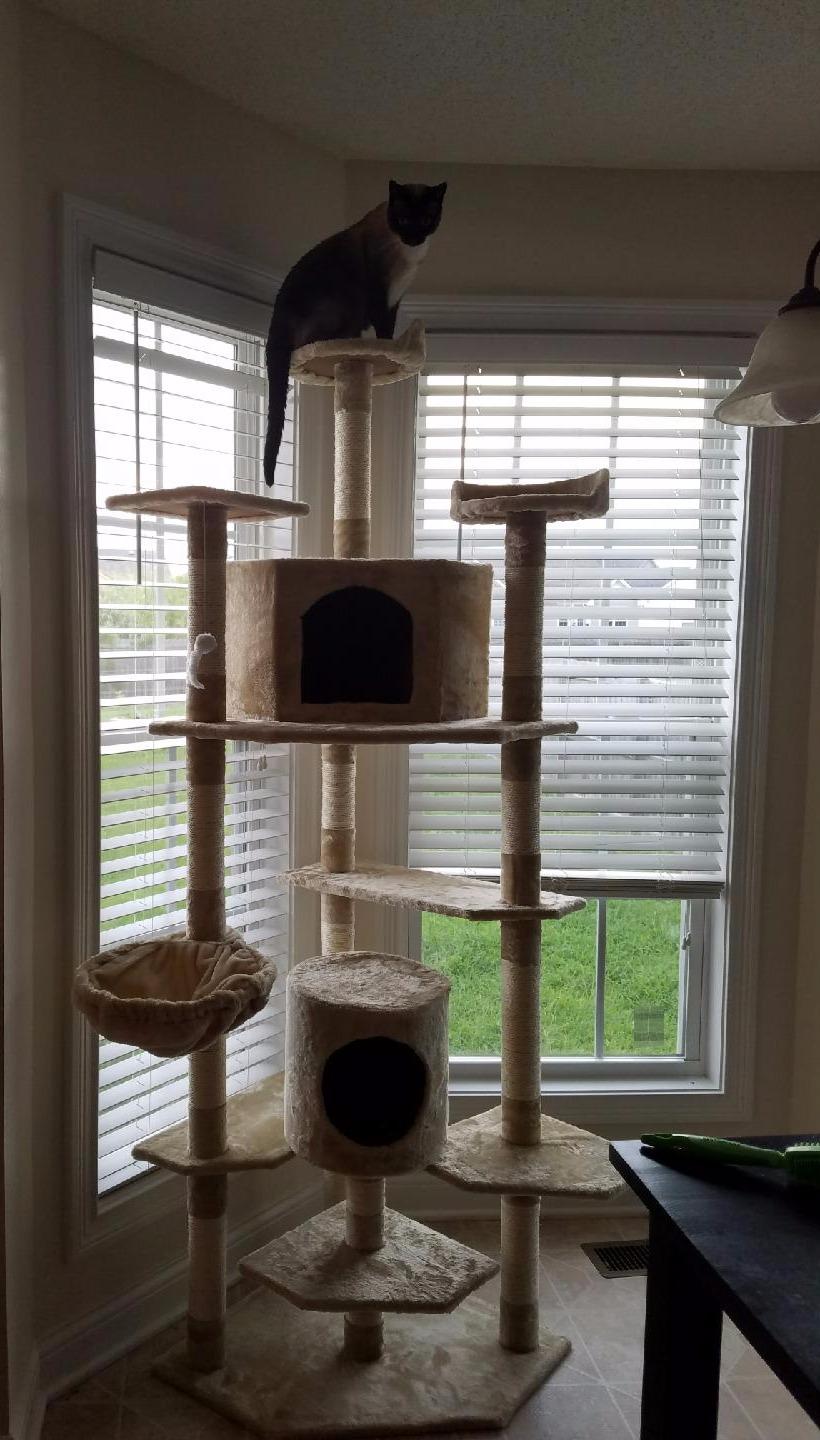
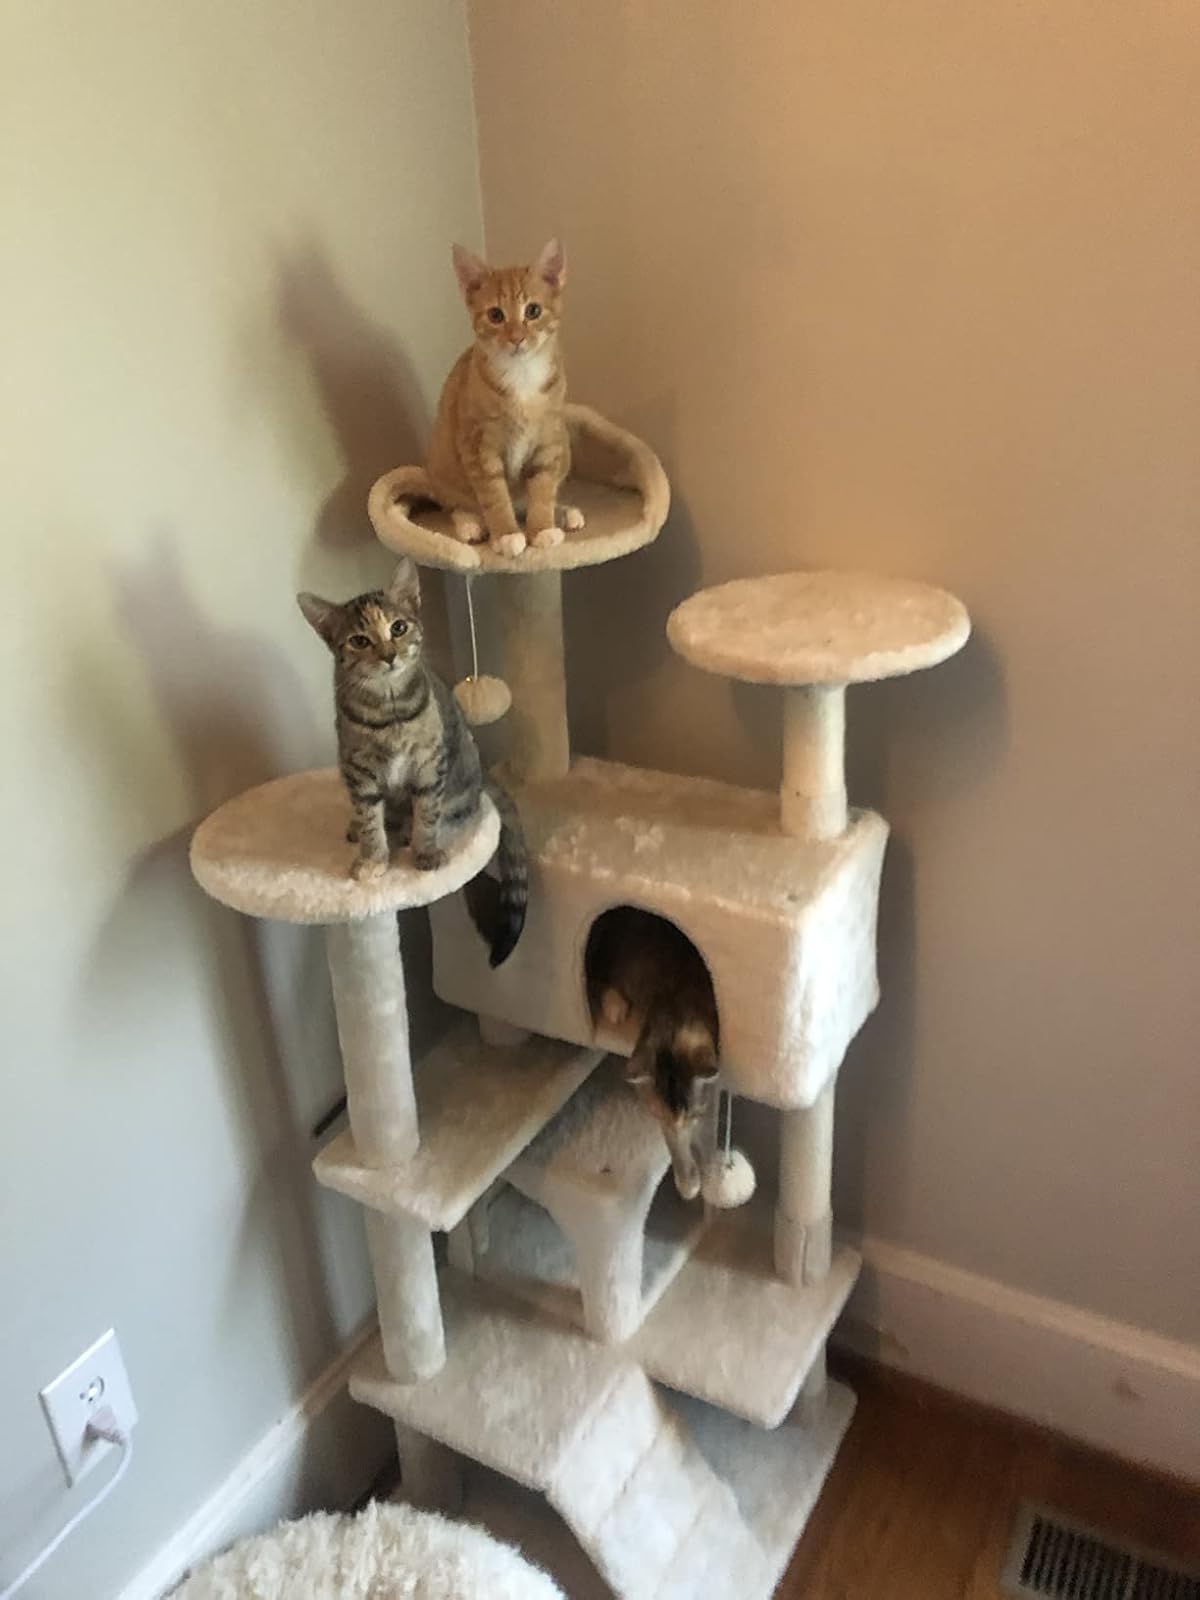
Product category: items_cat tree
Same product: no